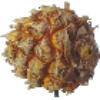
Label: pineapple_mini